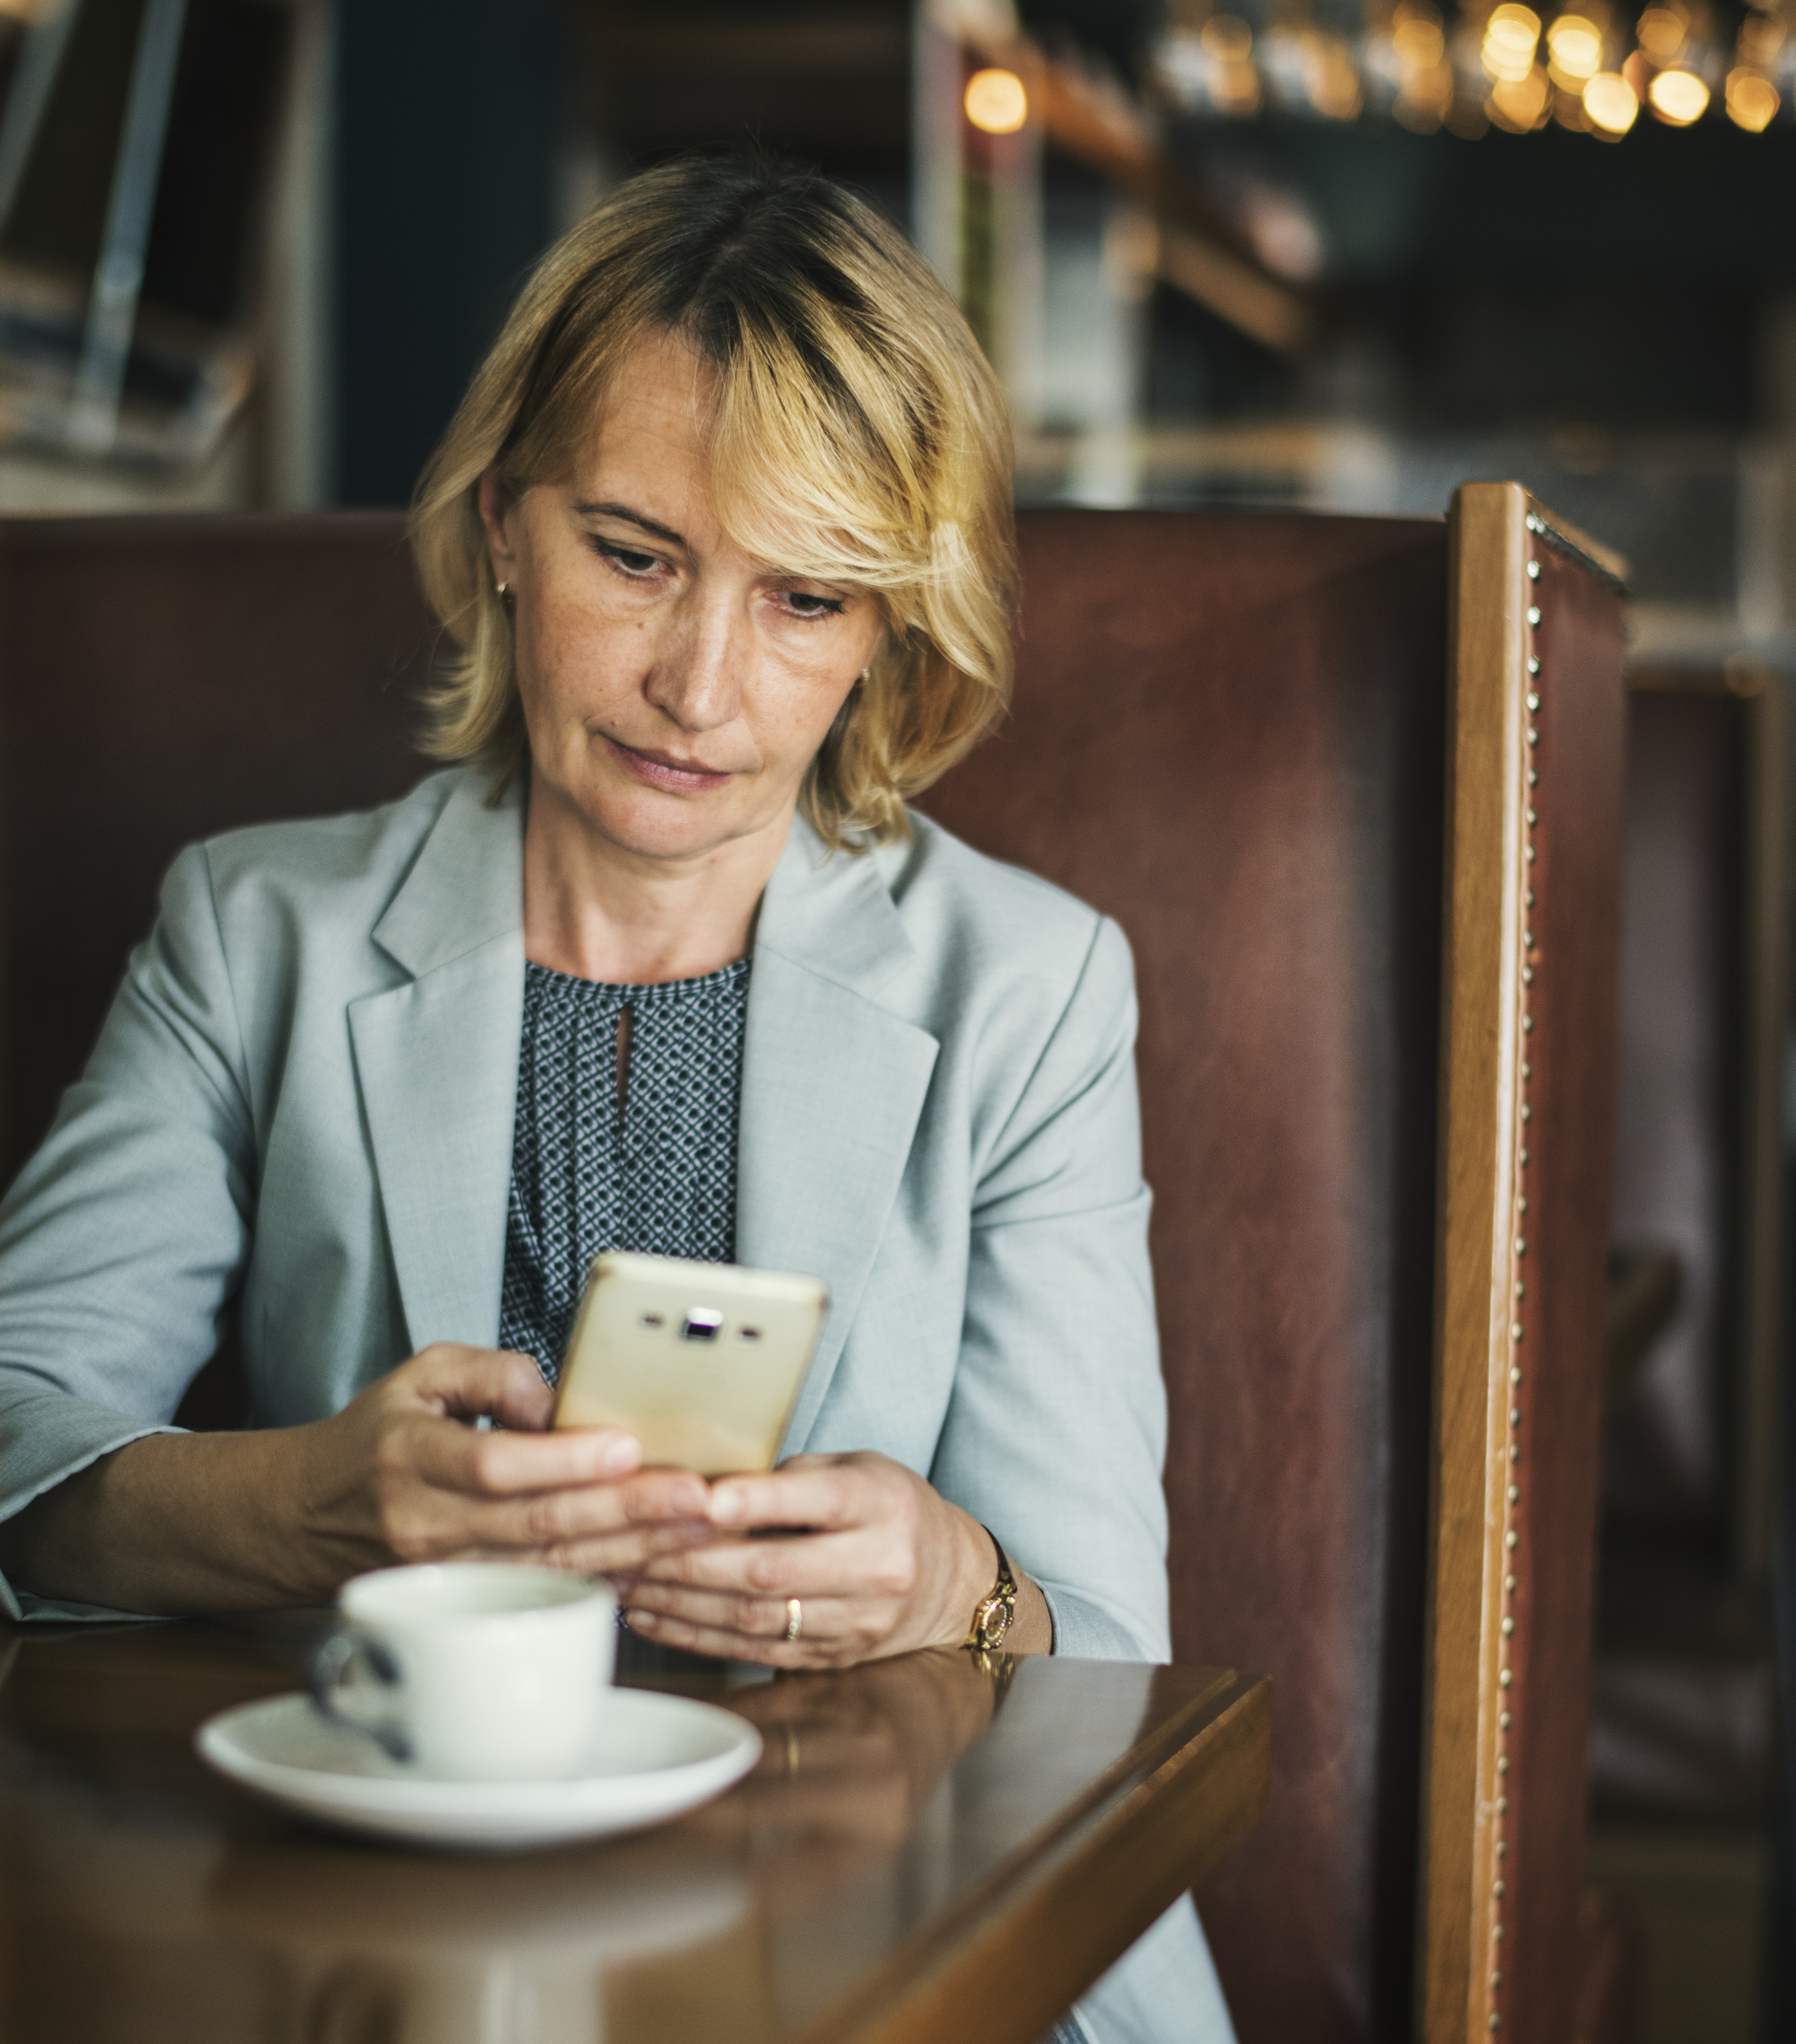
american, blazer, blond, blond hair, boss, business, businesswoman, cafe, casually, caucasian, ceo, checking, coffee, coffee cup, coffee shop, corporate, digital, digital device, drinking, email, european, female, formal, manager, mature, messaging, mobile phone, morning, on social, online, out of office, phone, professional, reading, remotely, russian, smartphone, suit, technology, texting, western, wireless, woman, working, girl, portrait, human behavior